Light in painting

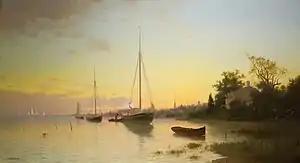
"Atardecer" (1881), de Francis Augustus Silva, New Britain Museum of American Art, New Britain (Connecticut).

For its application, brushes, spatulas or scrapers can be used, allowing multiple textures, from thin layers and glazes to thick fillings, which produce a denser light.